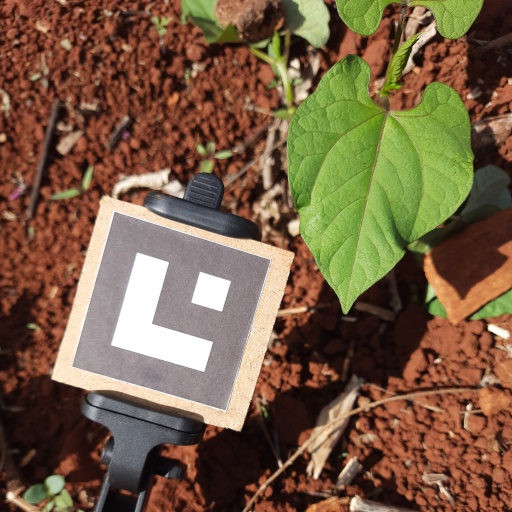
Observations: wavy surface, no eating holes, under sunlight